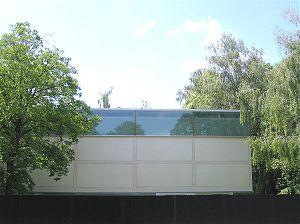
La Collection Goetz est une collection privée d'art contemporain actuellement exposée à Munich. Rassemblée par l'ancien galeriste Ingvild Goetz, elle est abritée dans un bâtiment réalisé pour elle par l'agence d'architecture suisse Herzog & de Meuron en 1991/1992.